Melinda Magsino

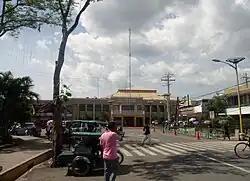
The Batangas City Hall in the background.

Motives remain unknown with several speculations. The family claims the motive for the murder was Magsino's controversial political exposé on the Batangas government. Partner Benjie Reyes told GMA News Online that Magsino was working on several possible stories before she died but did not disclose details. The topics of those stories remain unconfirmed. Eddie B. Dimacuha, the mayor of Batangas denied involvement in Magsino's killing despite allegations. The NBI of Philippines, however, also were investigating a love triangle, but that motive was dismissed.